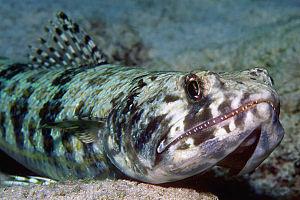
Les Aulopiformes sont un ordre de poissons à nageoires rayonnées composé de treize familles de poissons marins.
Synodus est un genre de poissons osseux de la famille des synodontidés.
Les poissons-lézards forment une famille de poissons aulopiformes.